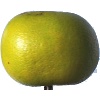
Label: pomelo_sweetie